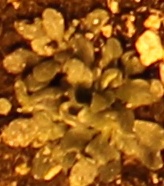
Label: Horseweed